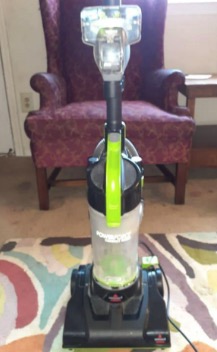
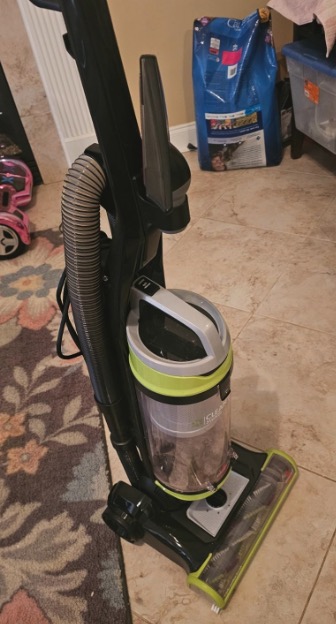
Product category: items_vacuum
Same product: no